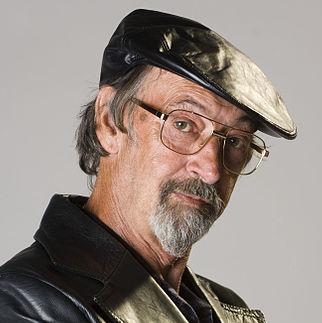
Age: 62